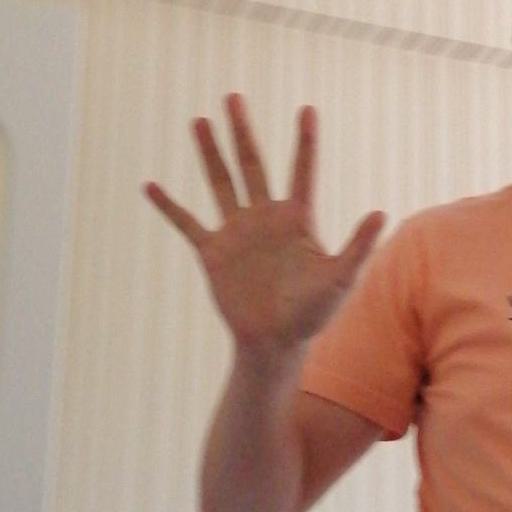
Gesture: palm